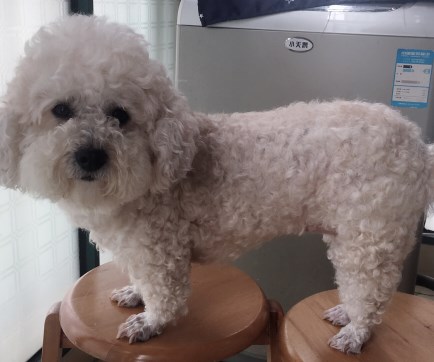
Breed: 3083-n000117-Bichon_Frise